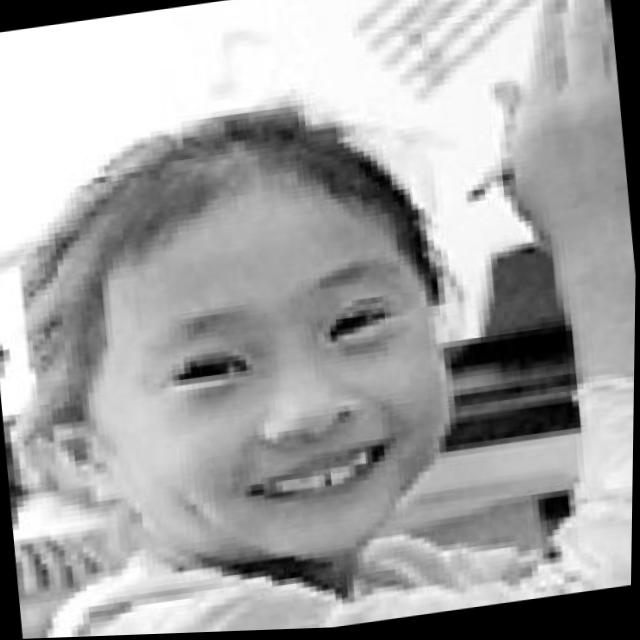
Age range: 0-12